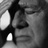
Emotion: sad